Sonia Delaunay

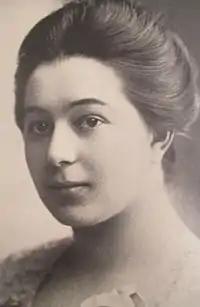
Sonia Terk, c.1912

Sonia Delaunay (14 November 1885 – 5 December 1979) was a French artist born to Jewish parents, who spent most of her working life in Paris. She was born in the Russian Empire, now Ukraine, and was formally trained in Russia and Germany, before moving to France and expanding her practice to include textile, fashion, and set design. She was part of the School of Paris and co-founded the Orphism art movement, noted for its use of strong colours and geometric shapes, with her husband Robert Delaunay and others. She was the first living female artist to have a retrospective exhibition at the Louvre in 1964, and in 1975 was named an officer of the French Legion of Honor.